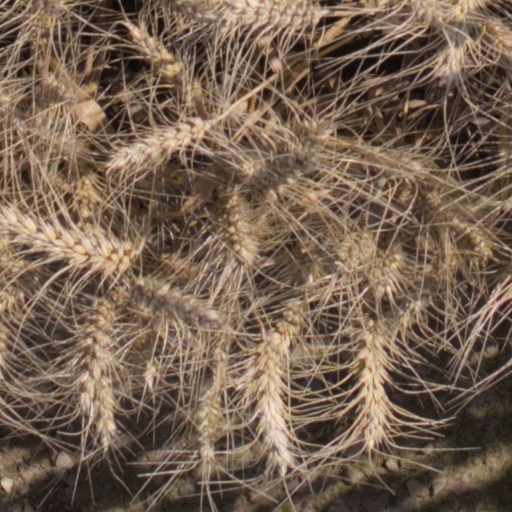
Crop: wheat